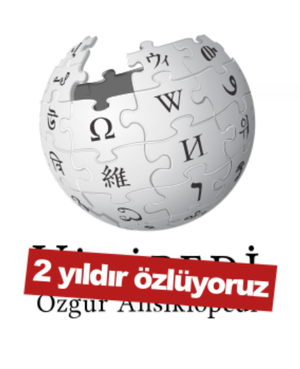
Le blocage de Wikipédia en Turquie est l'impossibilité pour tous les internautes de Turquie d’accéder à une quelconque version de l’encyclopédie numérique en ligne du 29 avril 2017 au 15 janvier 2020, la Turquie accusant Wikipédia de participer à une campagne de dénigrement du pays.